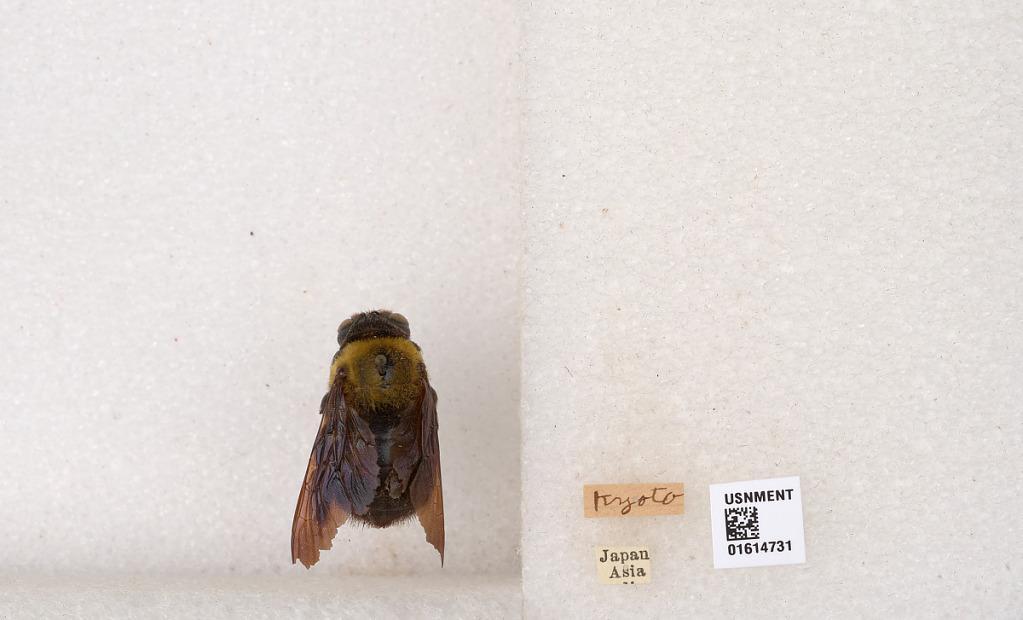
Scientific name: Xylocopa
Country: Japan
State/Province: Kyoto
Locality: Kyoto